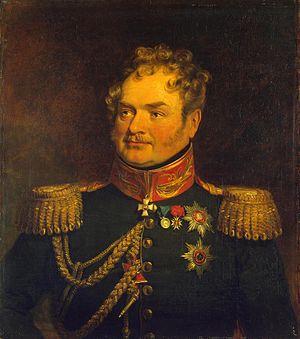
Charles comte de Lambert, né en juin 1773 d'un père général et mort en 1843, est un militaire français ayant combattu pour la Russie.
Liste des commandants militaires de la Russie impériale au cours des guerres napoléoniennes.